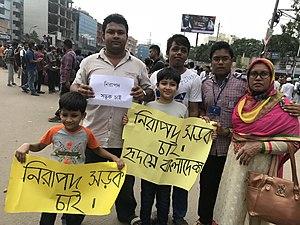
Les manifestations pour la sécurité routière au Bangladesh en 2018 sont des manifestations continues qui ont commencé le 29 juillet 2018 au Bangladesh. Les manifestations ont commencé après la mort de deux étudiants au capital Dhaka, qui ont écrasés et tués par un bus conduit par un conducteur non qualifié, qui faisait la course avec un autre bus pour être le premier de ramasser de passagers. Cet événement a poussé les étudiants à exiger des routes plus sûres et de la réglementation routière plus stricte. Les manifestations sont propagées dans tout le pays rapidement. Bien que les manifestations étaient plutôt pacifiques, la situation a été aggravé le 4 août quand la police et la branche des étudiants du parti gouvernemental ont commencé à attaquer les manifestants et les journalistes.